VGA connector

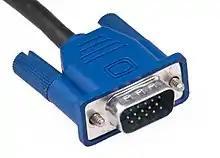
A VGA cable with DE-15 male connector

The same VGA cable can be used with a variety of supported VGA resolutions, ranging from 320×400px @70 Hz, or 320×480px @60 Hz (12.6 MHz of signal bandwidth) to 1280×1024px (SXGA) @85 Hz (160 MHz) and up to 2048×1536px (QXGA) @85 Hz (388 MHz).